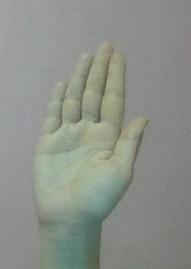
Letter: seen